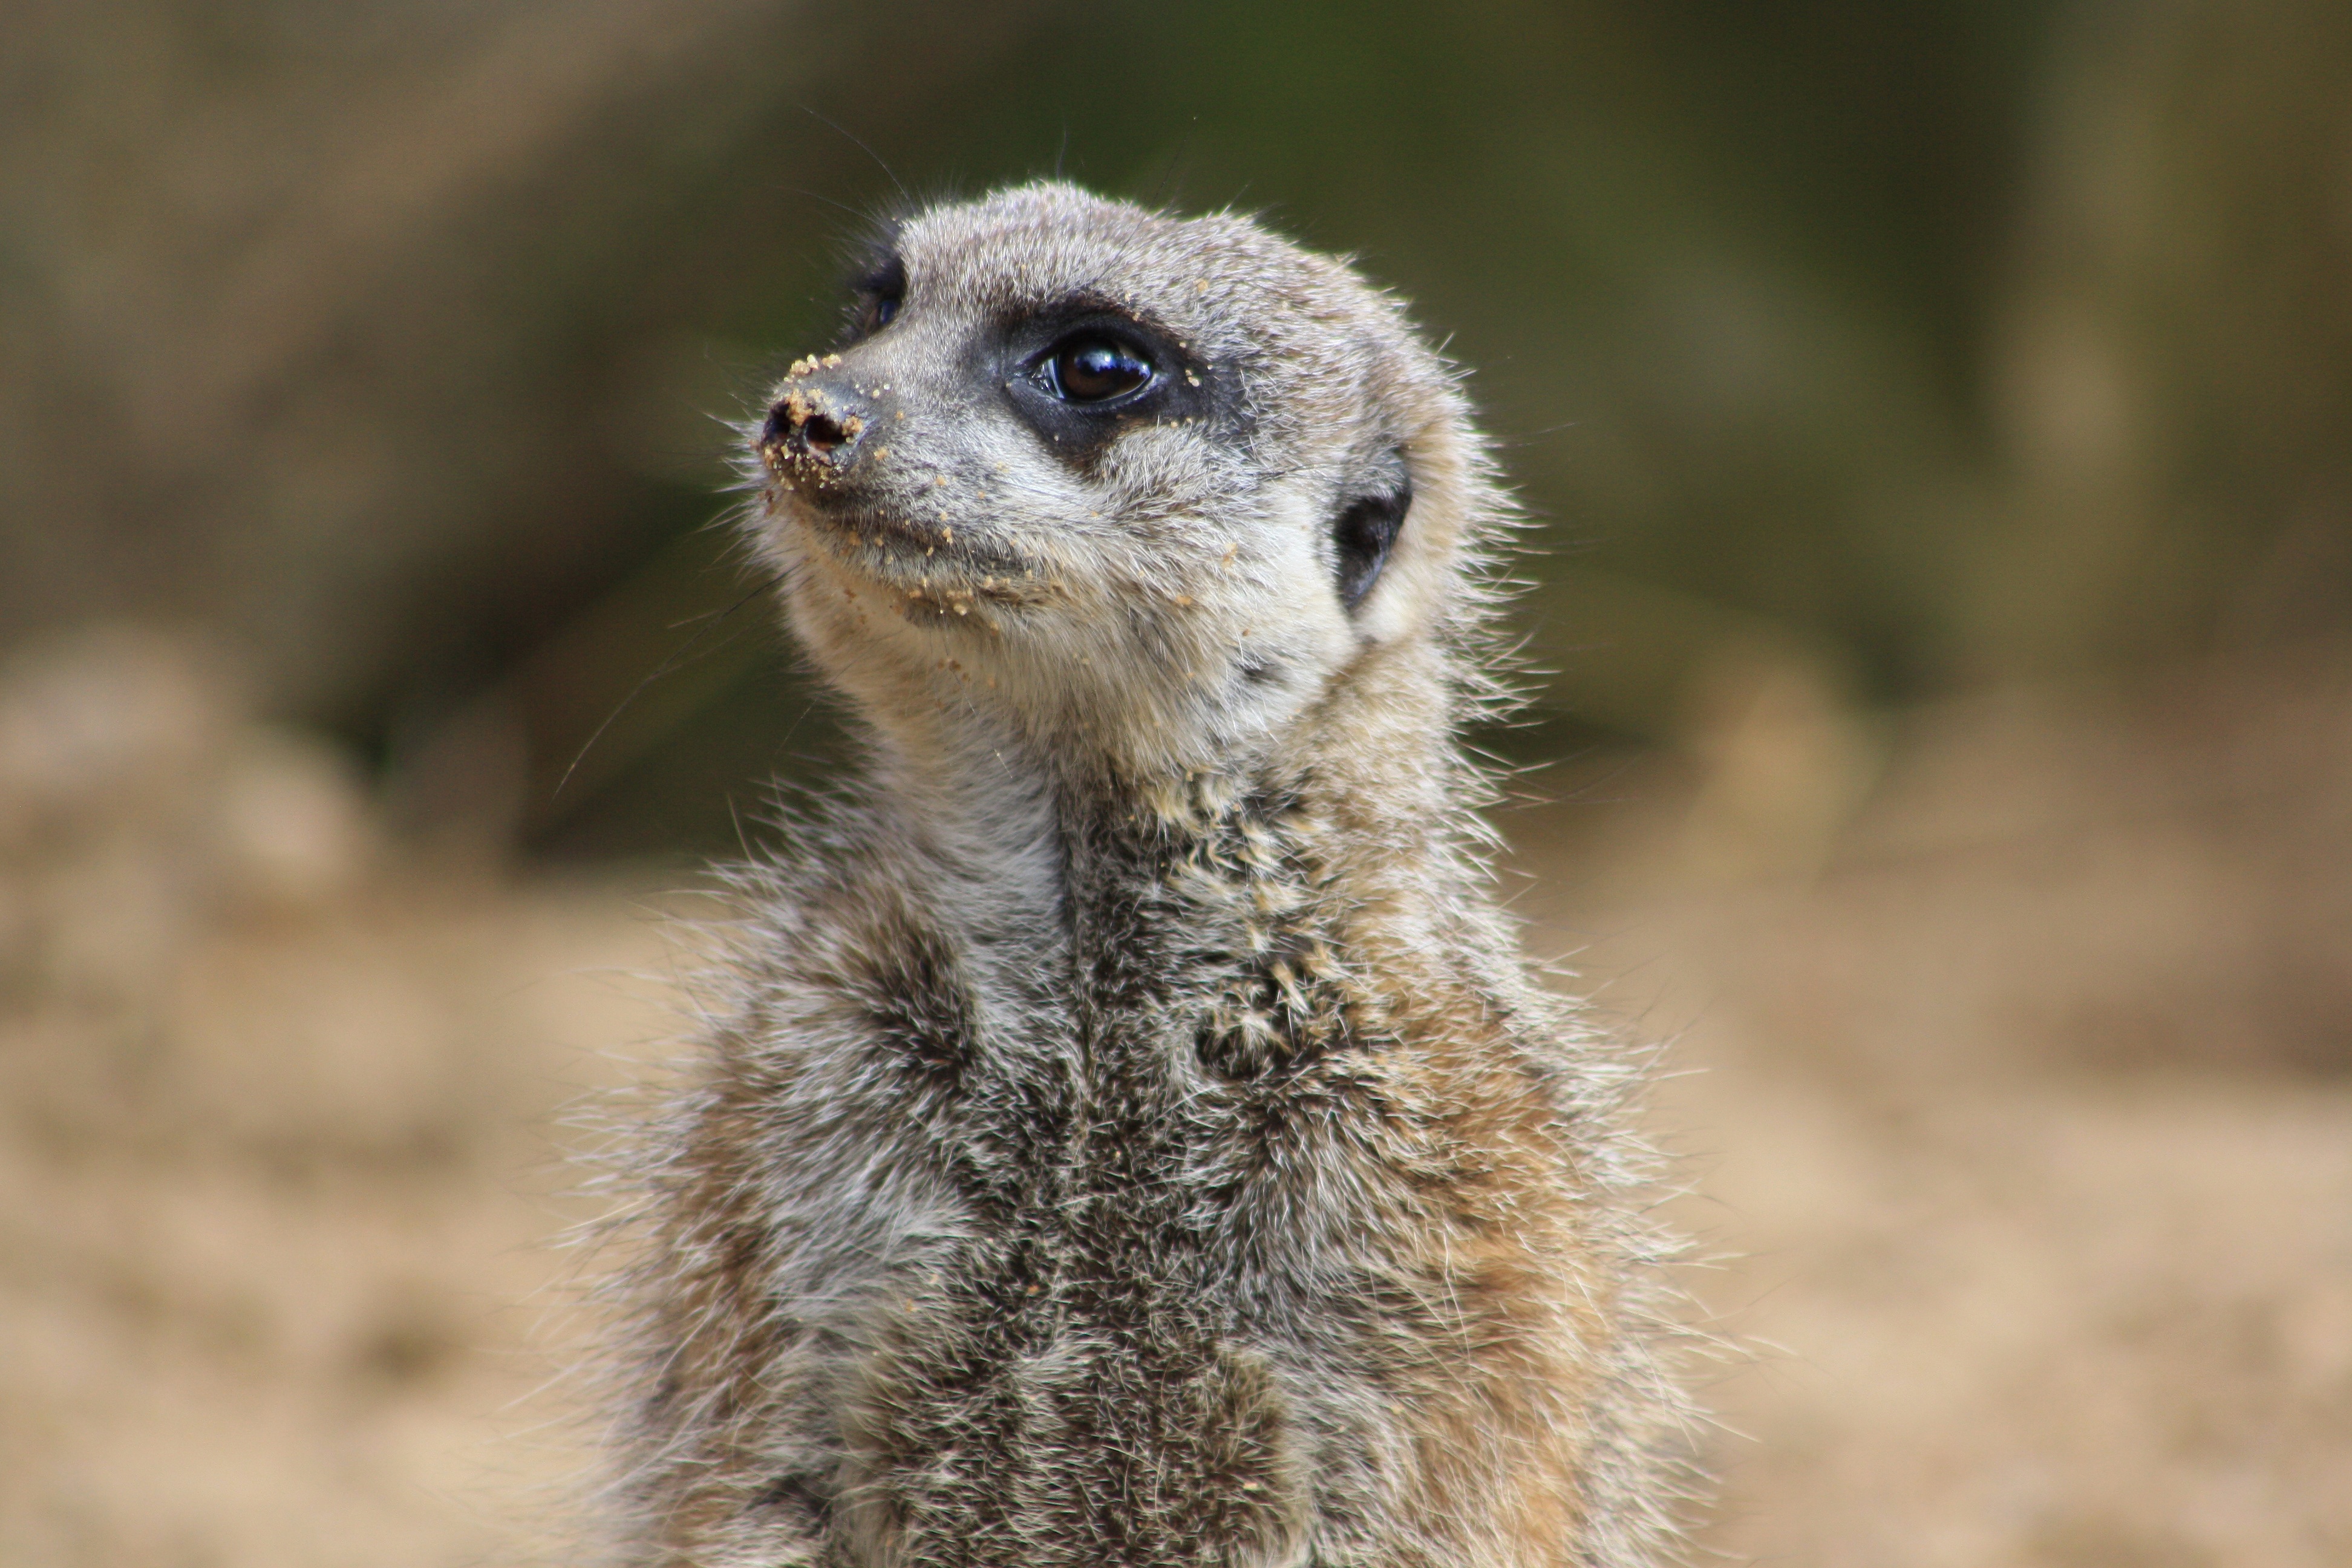
animal, wildlife, zoo, mammal, fauna, close up, whiskers, vertebrate, meerkat, mongoose